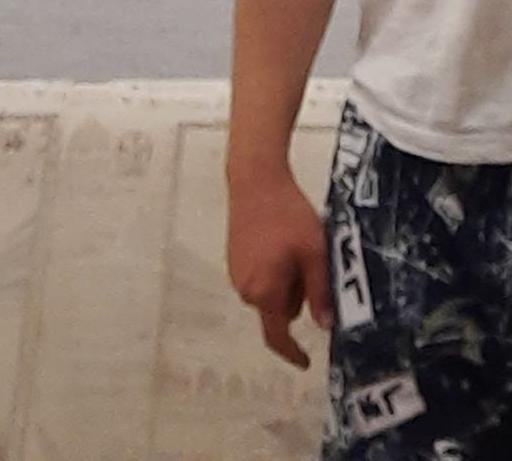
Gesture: no_gesture